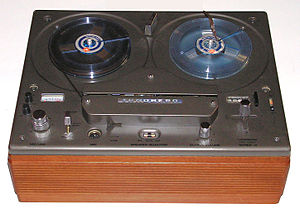
Tandbergs Radiofabrik
En Tandberg spolebåndoptager, serie 14
Tandberg var en norsk elektronikfabrik. Den grundlagdes 1933 af civilingeniør Vebjørn Otto Tandberg som Tandberg Radiofabrikk. Fabrikker i bl a Kjelsås, Notodden, Kjeller, Skullerud og Haddington fremstillede radioapparater, dataudstyr, sproglaboratorier, TV, båndoptagere og stereoudstyr. Tandberg opbyggede igennem 1950' og 1960'erne et internationalt omdømme inden for radio, TV og båndoptagere. Radiofabrikken Radionette blev sammenlagt med Tandberg 1972. Tandberg Radiofabrik gik konkurs i december 1978 og deltes op i nye afdelinger, som lever endnu i dag, dog inden for helt andre områder såsom data- og videokommunikation.